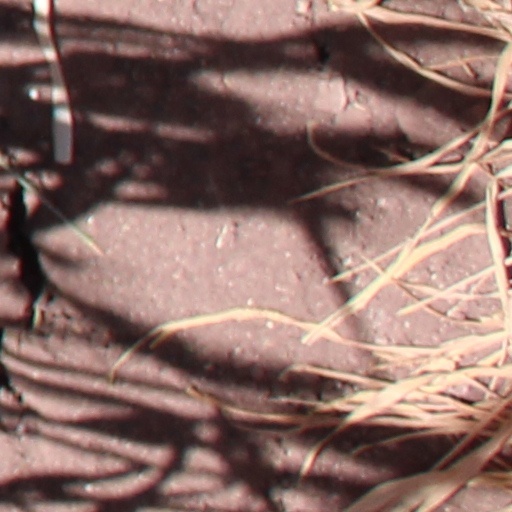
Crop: wheat